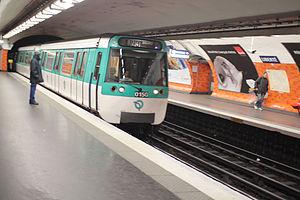
La liste des stations du métro de Paris propose un aperçu des stations actuellement en service, fermées ou autres, du métro de Paris, en France. Le métro a ouvert en 1900 et comprend 302 stations et 383 points d'arrêt, depuis le 23 mars 2013. Les stations fermées ne sont pas comptées dans le total.